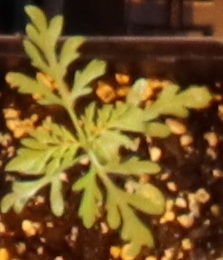
Label: Ragweed